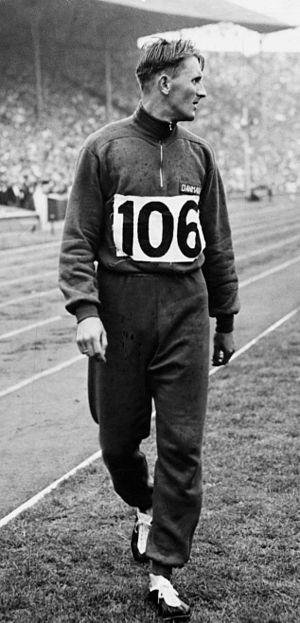
Niels Holst-Sørensen est un athlète danois spécialiste du 400 mètres et du 800 mètres. Mesurant 1,78 m pour 70 kg, il était affilié au Københaven Idræts Forening.